Love the Way You Lie

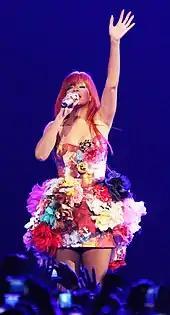
Rihanna with red, long hair and a dress with floral patterns. Her left hand is raised and her right-hand holds a microphone near her mouth.

The development of "Love the Way You Lie" began with the backing track and hook melody, which was created by British hip hop producer Alex da Kid. When making a track, he explained that he spends hours making loops and produces an electronic drum rhythm before adding live instrumentation. The drums are sampled from live recordings he saved. Alex da Kid recorded an acoustic guitar for the verses with a Neumann U 87 microphone and an Avid Mbox audio interface. He told "Sound on Sound" magazine that this song had given him an opportunity to reintroduce live guitar in hip hop music. During the session, he used Waves RVerb and REQ equalization on his main kick track and a MaxxBass plug-in on two others.